Faustin E. Wirkus

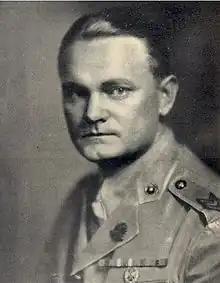

Faustin Edmond Wirkus (16 November 1896 – 8 October 1945) was a Polish-American United States Marine stationed in Haiti during the United States occupation of Haiti (1915–1934). He was reputedly crowned Faustin II, King of La Gonâve, a Haitian island west of Hispaniola, by Queen Ti Memenne of La Gonâve on 18 July 1926, and co-ruled as monarch for 3 years until he was transferred by the United States Marine Corps to the United States mainland in 1929.